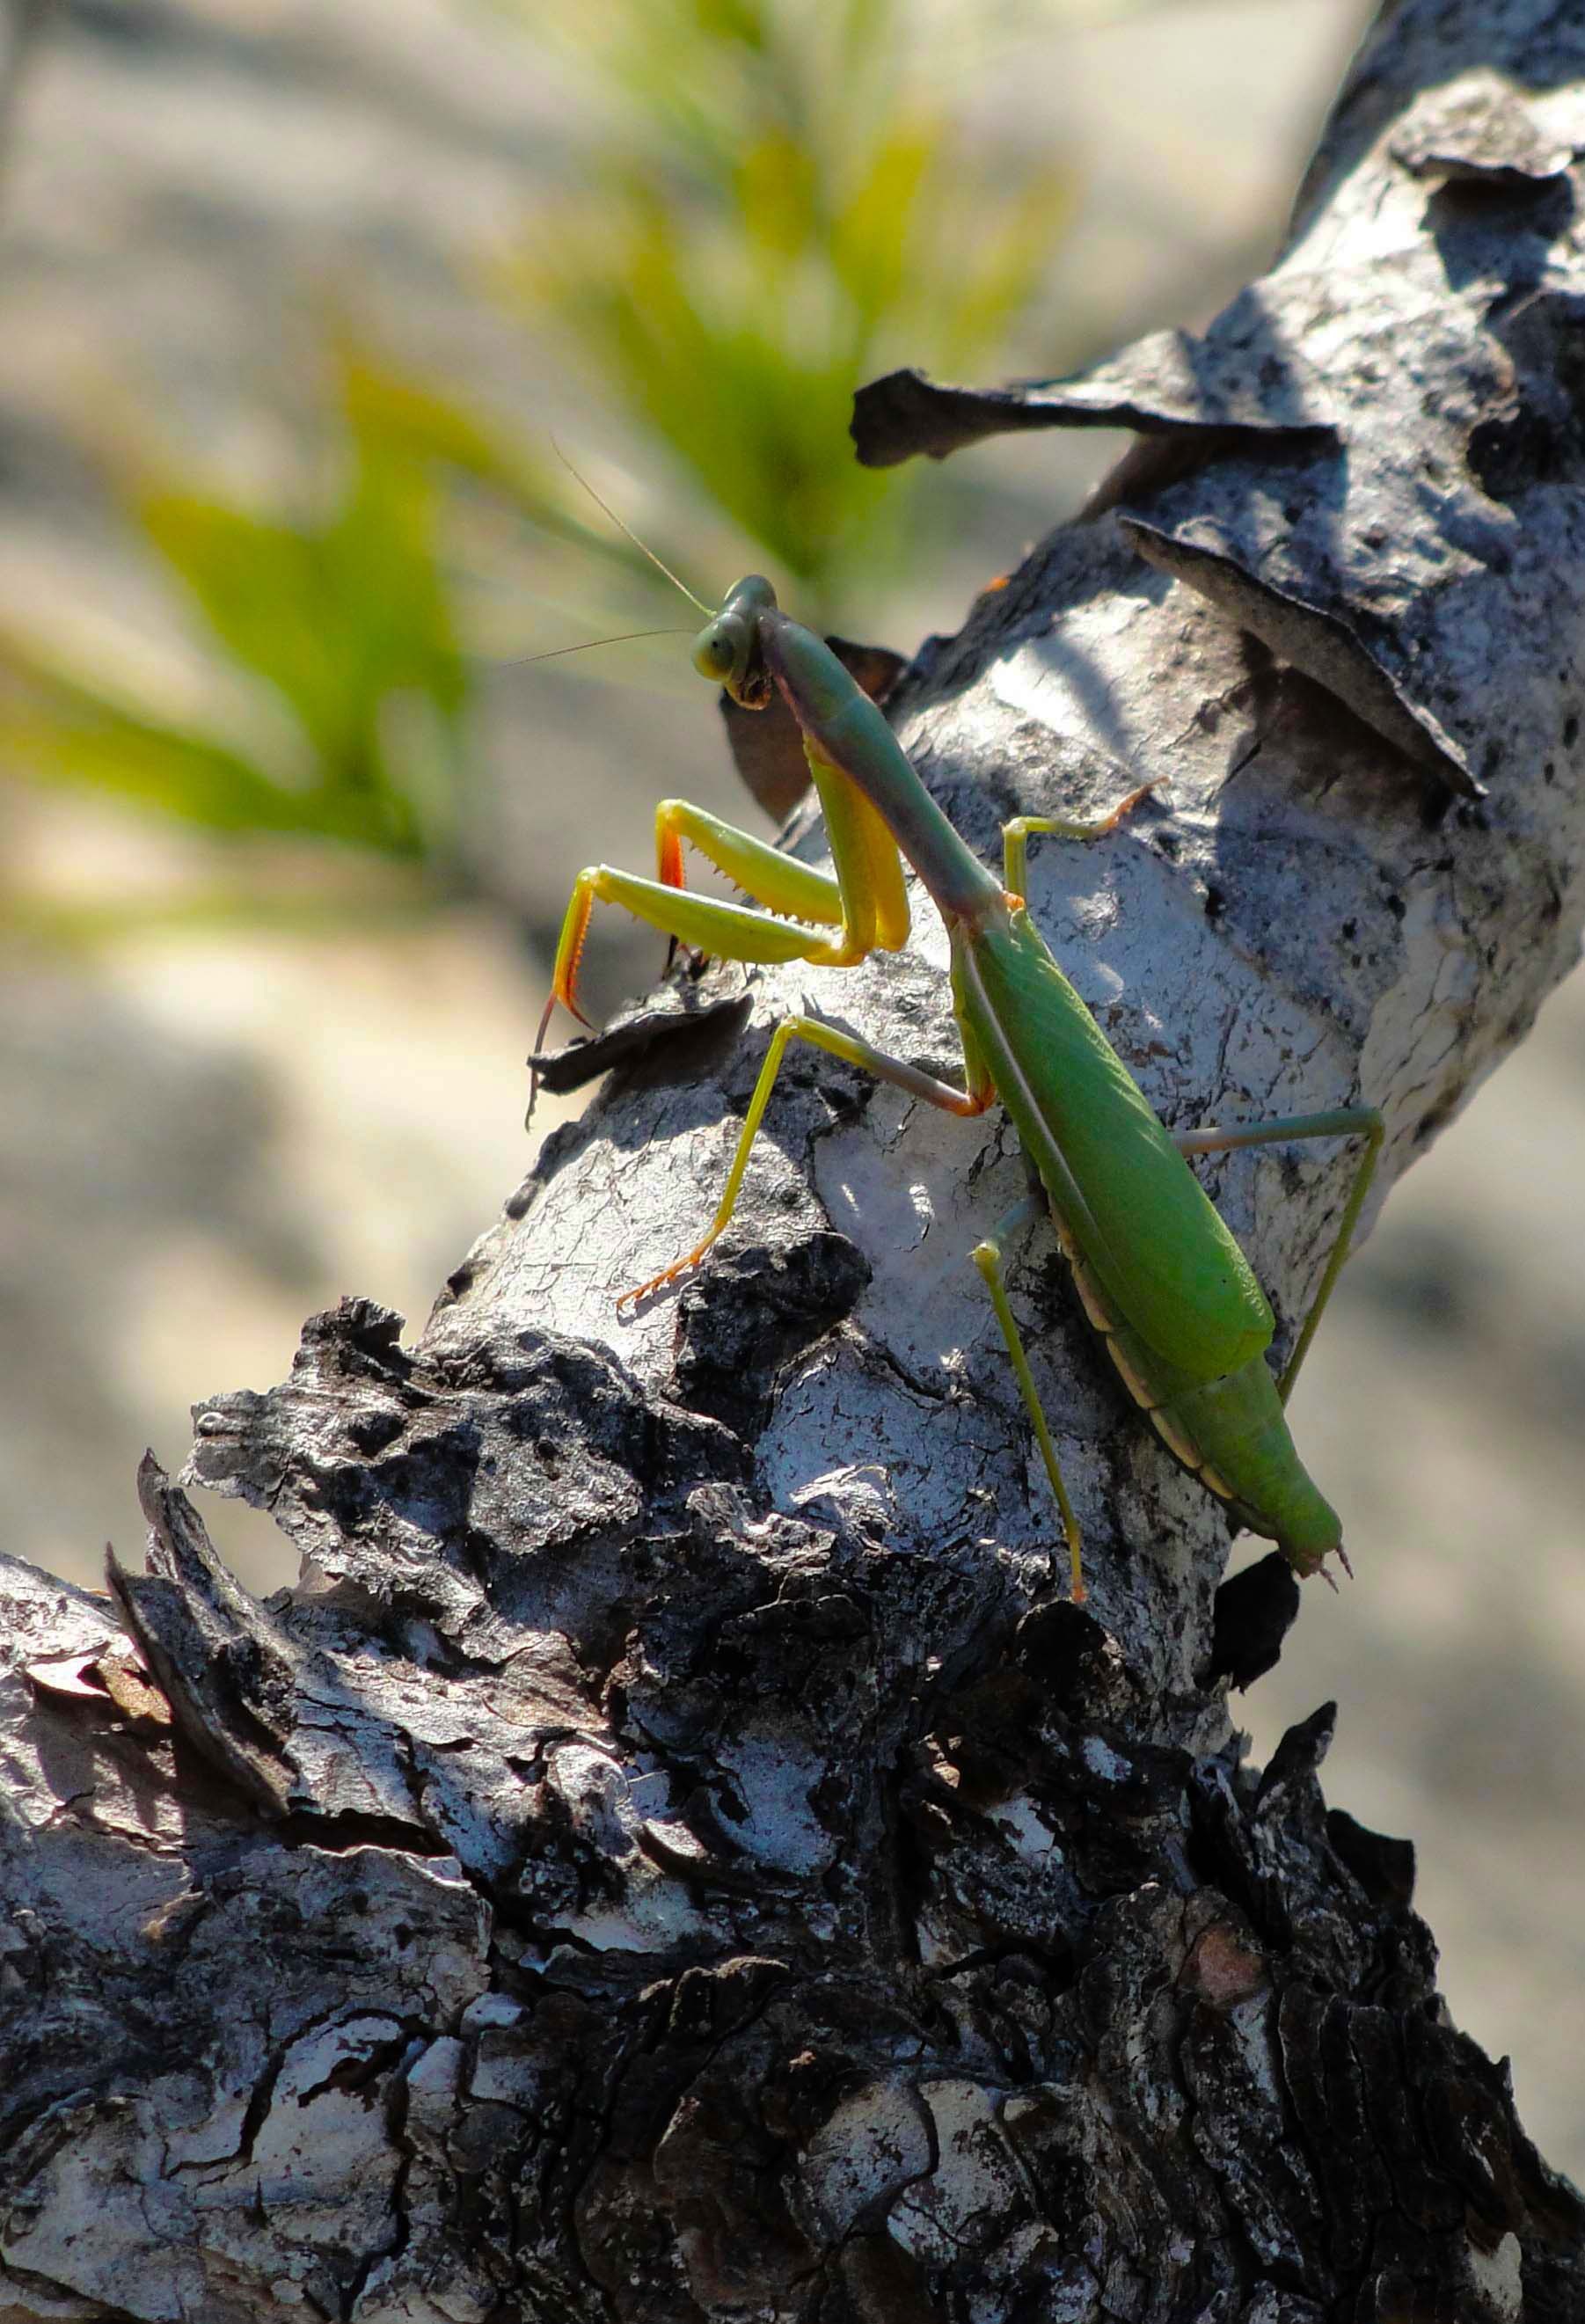
tree, nature, branch, leaf, wildlife, green, insect, fauna, invertebrate, close up, animals, stalking, insects, invertebrates, macro photography, mantis religiosa